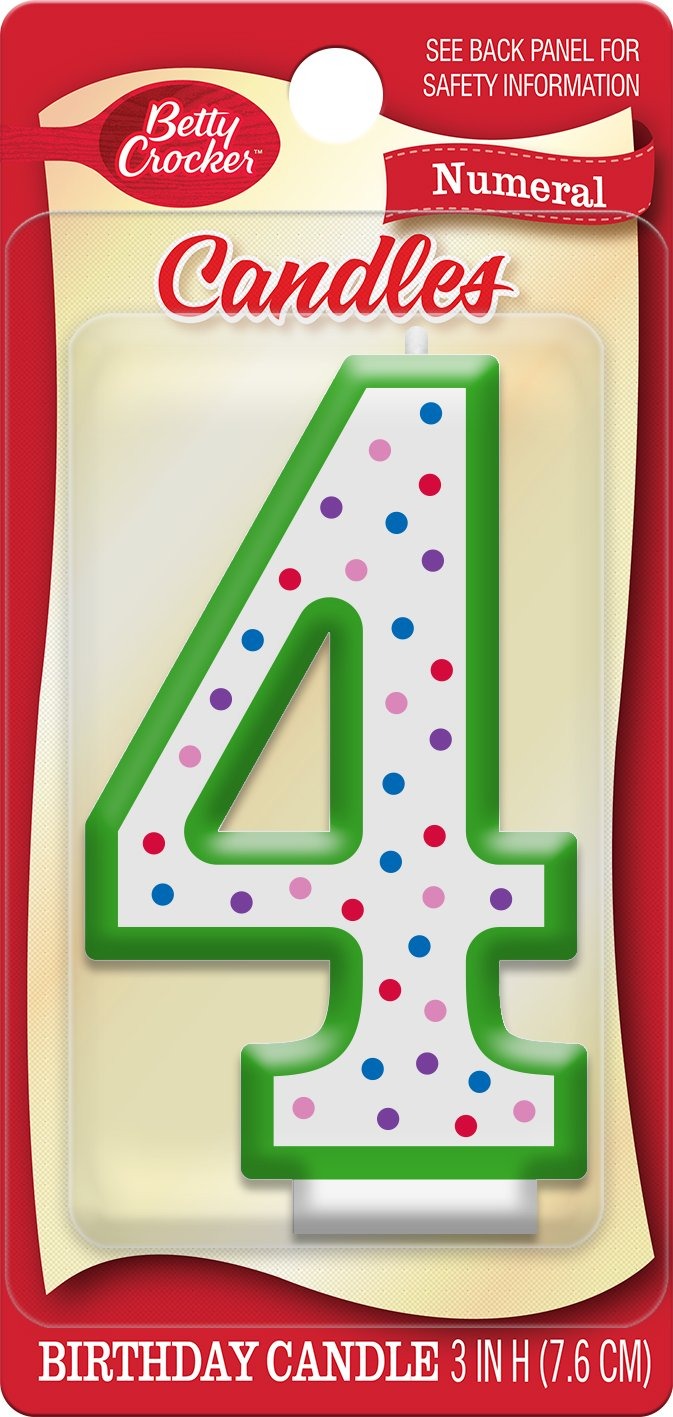
Item Name: Betty Crocker Numeral Birthday Candle #4, Green
Bullet Point 1: Color: Green with multi-colored dots
Bullet Point 2: Each package contains 1 candle
Bullet Point 3: Candle Height: 3 inches
Value: 1.0
Unit: Count

Price: 5.825